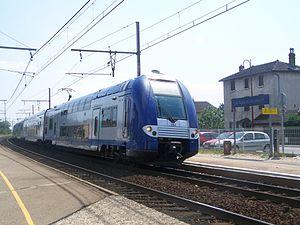
Un TER Rhône-Alpes venant de Valence dans la Drôme et à destination de Lyon marque son arrêt en gare du Péage de Roussillon en Isère.
Le TER 2N NG est une rame automotrice électrique à deux niveaux issue du type Coradia Duplex d'Alstom et conçue pour le service TER en France. La première commande de la SNCF, diligentée par les régions, a été lancée en 2000, la dernière en 2009, pour des livraisons qui se sont étalées de 2004 à 2010.
La gare du Péage-de-Roussillon est une gare ferroviaire française de la ligne de Paris-Lyon à Marseille-Saint-Charles, située sur le territoire de la commune du Péage-de-Roussillon, dans le département de l'Isère en région Auvergne-Rhône-Alpes.